Chris Dodd 2008 presidential campaign

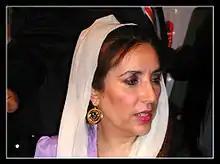
The assassination of Benazir Bhutto became an election issue as Dodd and other candidates explained how to deal with the situation while on the campaign trail

Dodd spent most of December in Iowa engaged in Town Halls. He briefly made a trip to Mountain View, California to make a speech before returning to the trails in Iowa. He participated in the last Democratic Debate before the primary season on December 13 in Johnson, Iowa. In this debate sponsored by the "Des Moines Register", Dodd commented that Education was the most important issue to him in the campaign. He also made a statement on why he felt he was the best choice for president and why he should receive the endorsement of the "Des Moines Register", which ultimately went to Hillary Clinton.